The Godsend

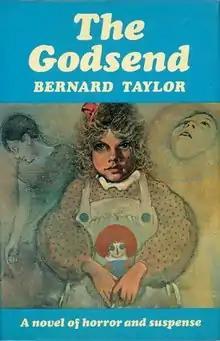
First edition

The Godsend is a horror novel by British writer Bernard Taylor. It is his debut novel and was first published in 1976 by Souvenir Press.